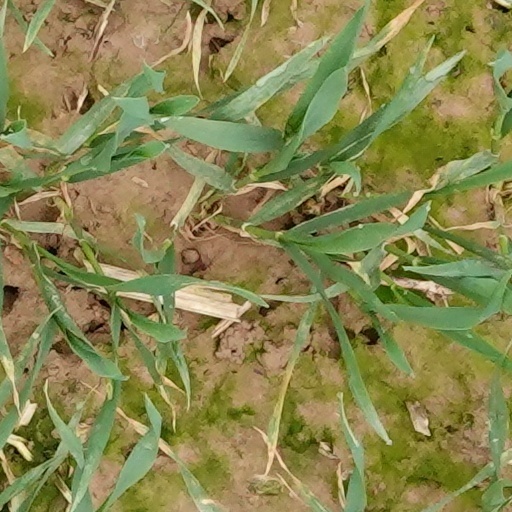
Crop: wheat